Sinhalese monarchy

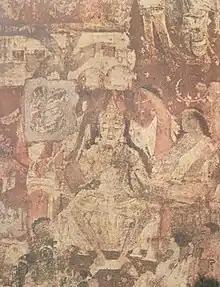
Vijaya

The Sinhalese monarchy (Sinhala සිංහල රාජාණ්ඩුව) has its origins in the settlement of North Indian Indo-Aryan immigrants to the island of Sri Lanka. The Landing of Vijay as described in the traditional chronicles of the island, the Dipavamsa, Mahavamsa and Culavamsa, and later chronicles, recount the date of the establishment of the first Sinhala Kingdom in 543 BC when Prince Vijaya (543–505 BC), an Indian Prince, and 700 of his followers are claimed to have landed on the island of Sri Lanka and established the Kingdom of Tambapanni. In Sinhalese mythology, Prince Vijaya and followers are told to be the progenitors of the Sinhalese people. However according to the story in the Divyavadana, the immigrants were probably not led by a scion of a royal house in India, as told in the romantic legend, but rather may have been groups of adventurous and pioneering merchants exploring new lands.